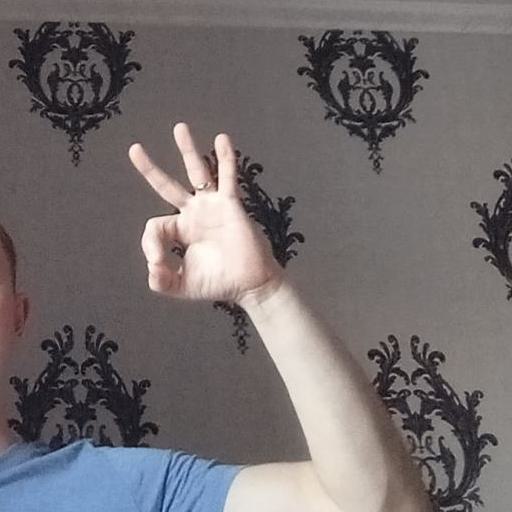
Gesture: ok